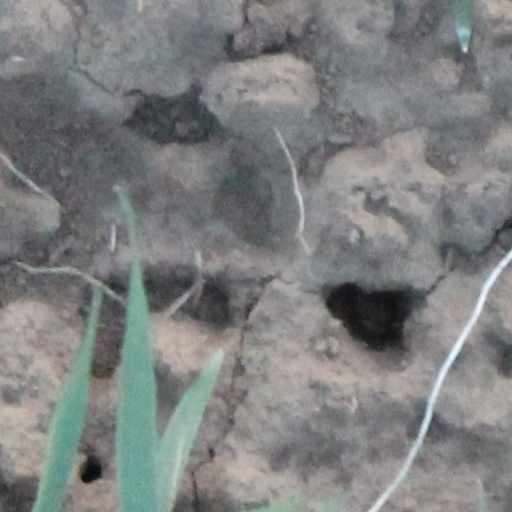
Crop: wheat